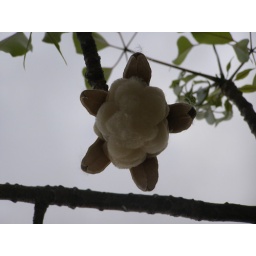
seed pod of a red silk cotton tree in Ala Moana Park also known as a kapok.